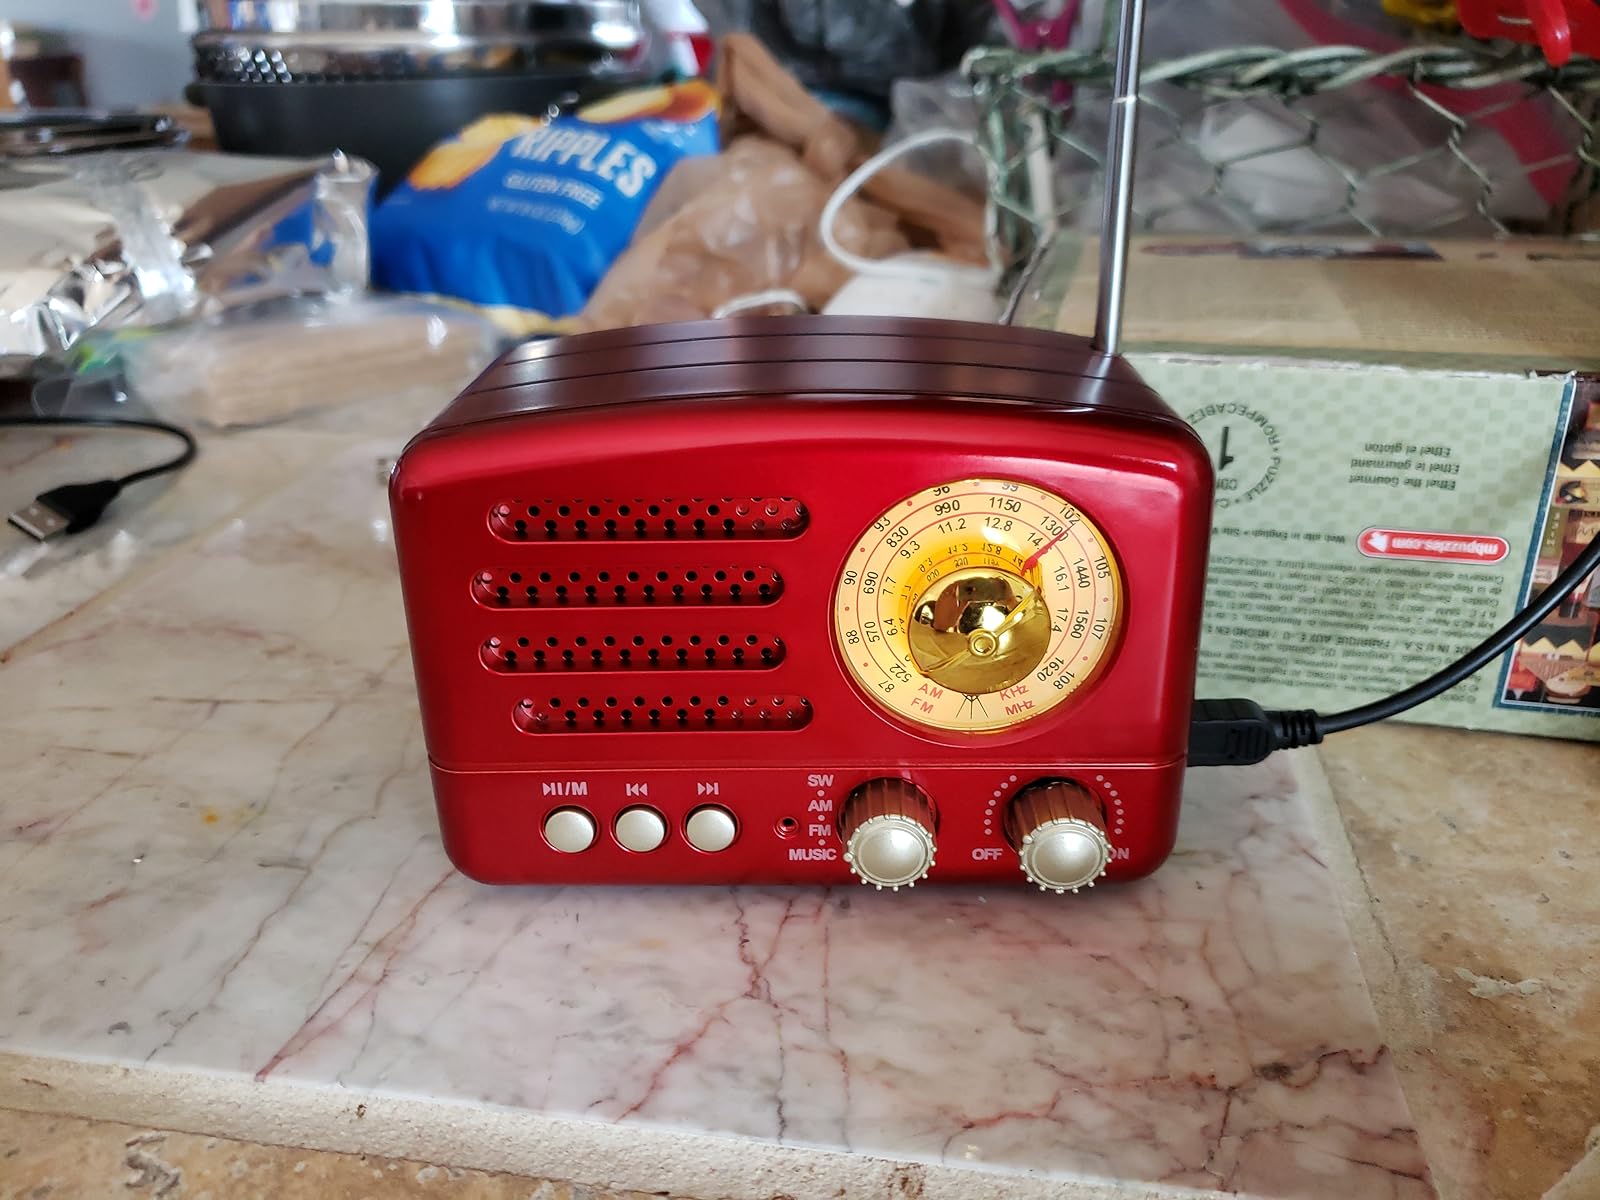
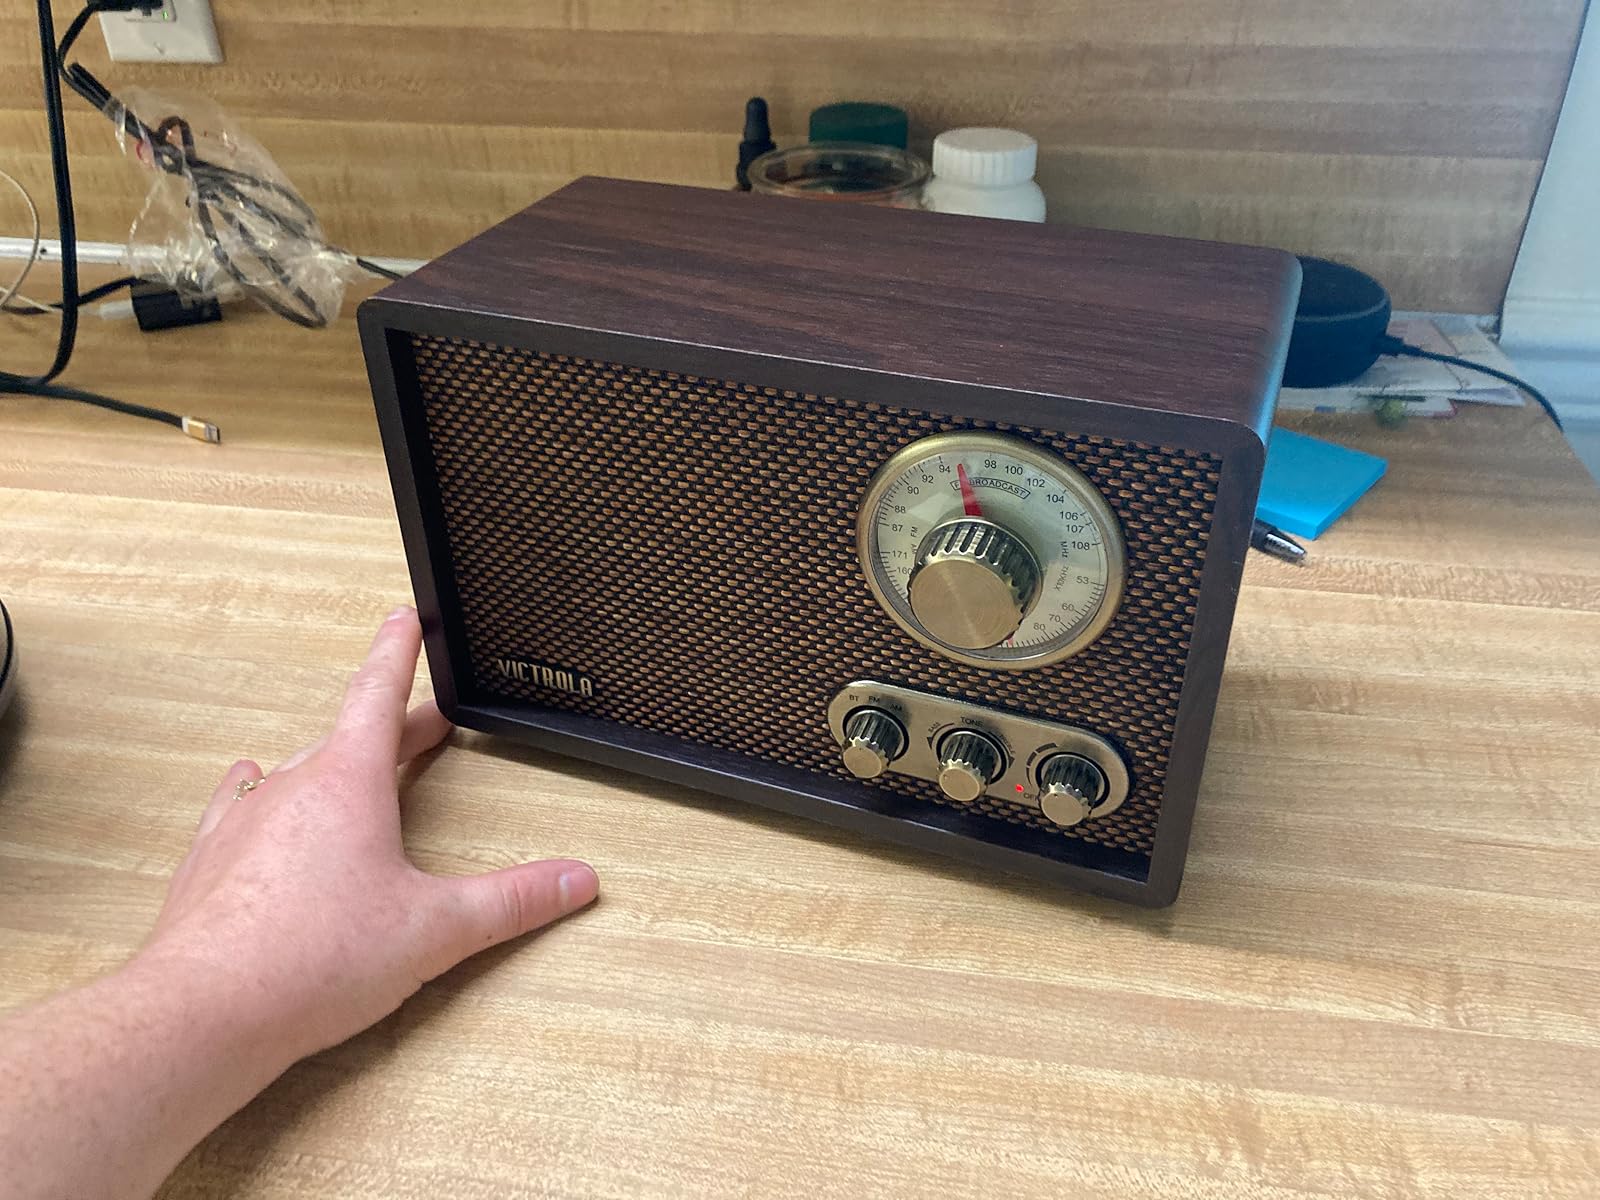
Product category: radio
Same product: no